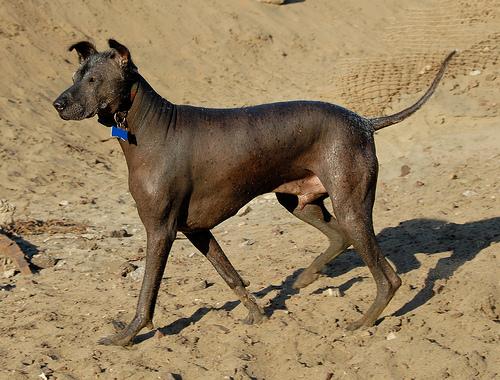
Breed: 220-n000069-Mexican_hairless